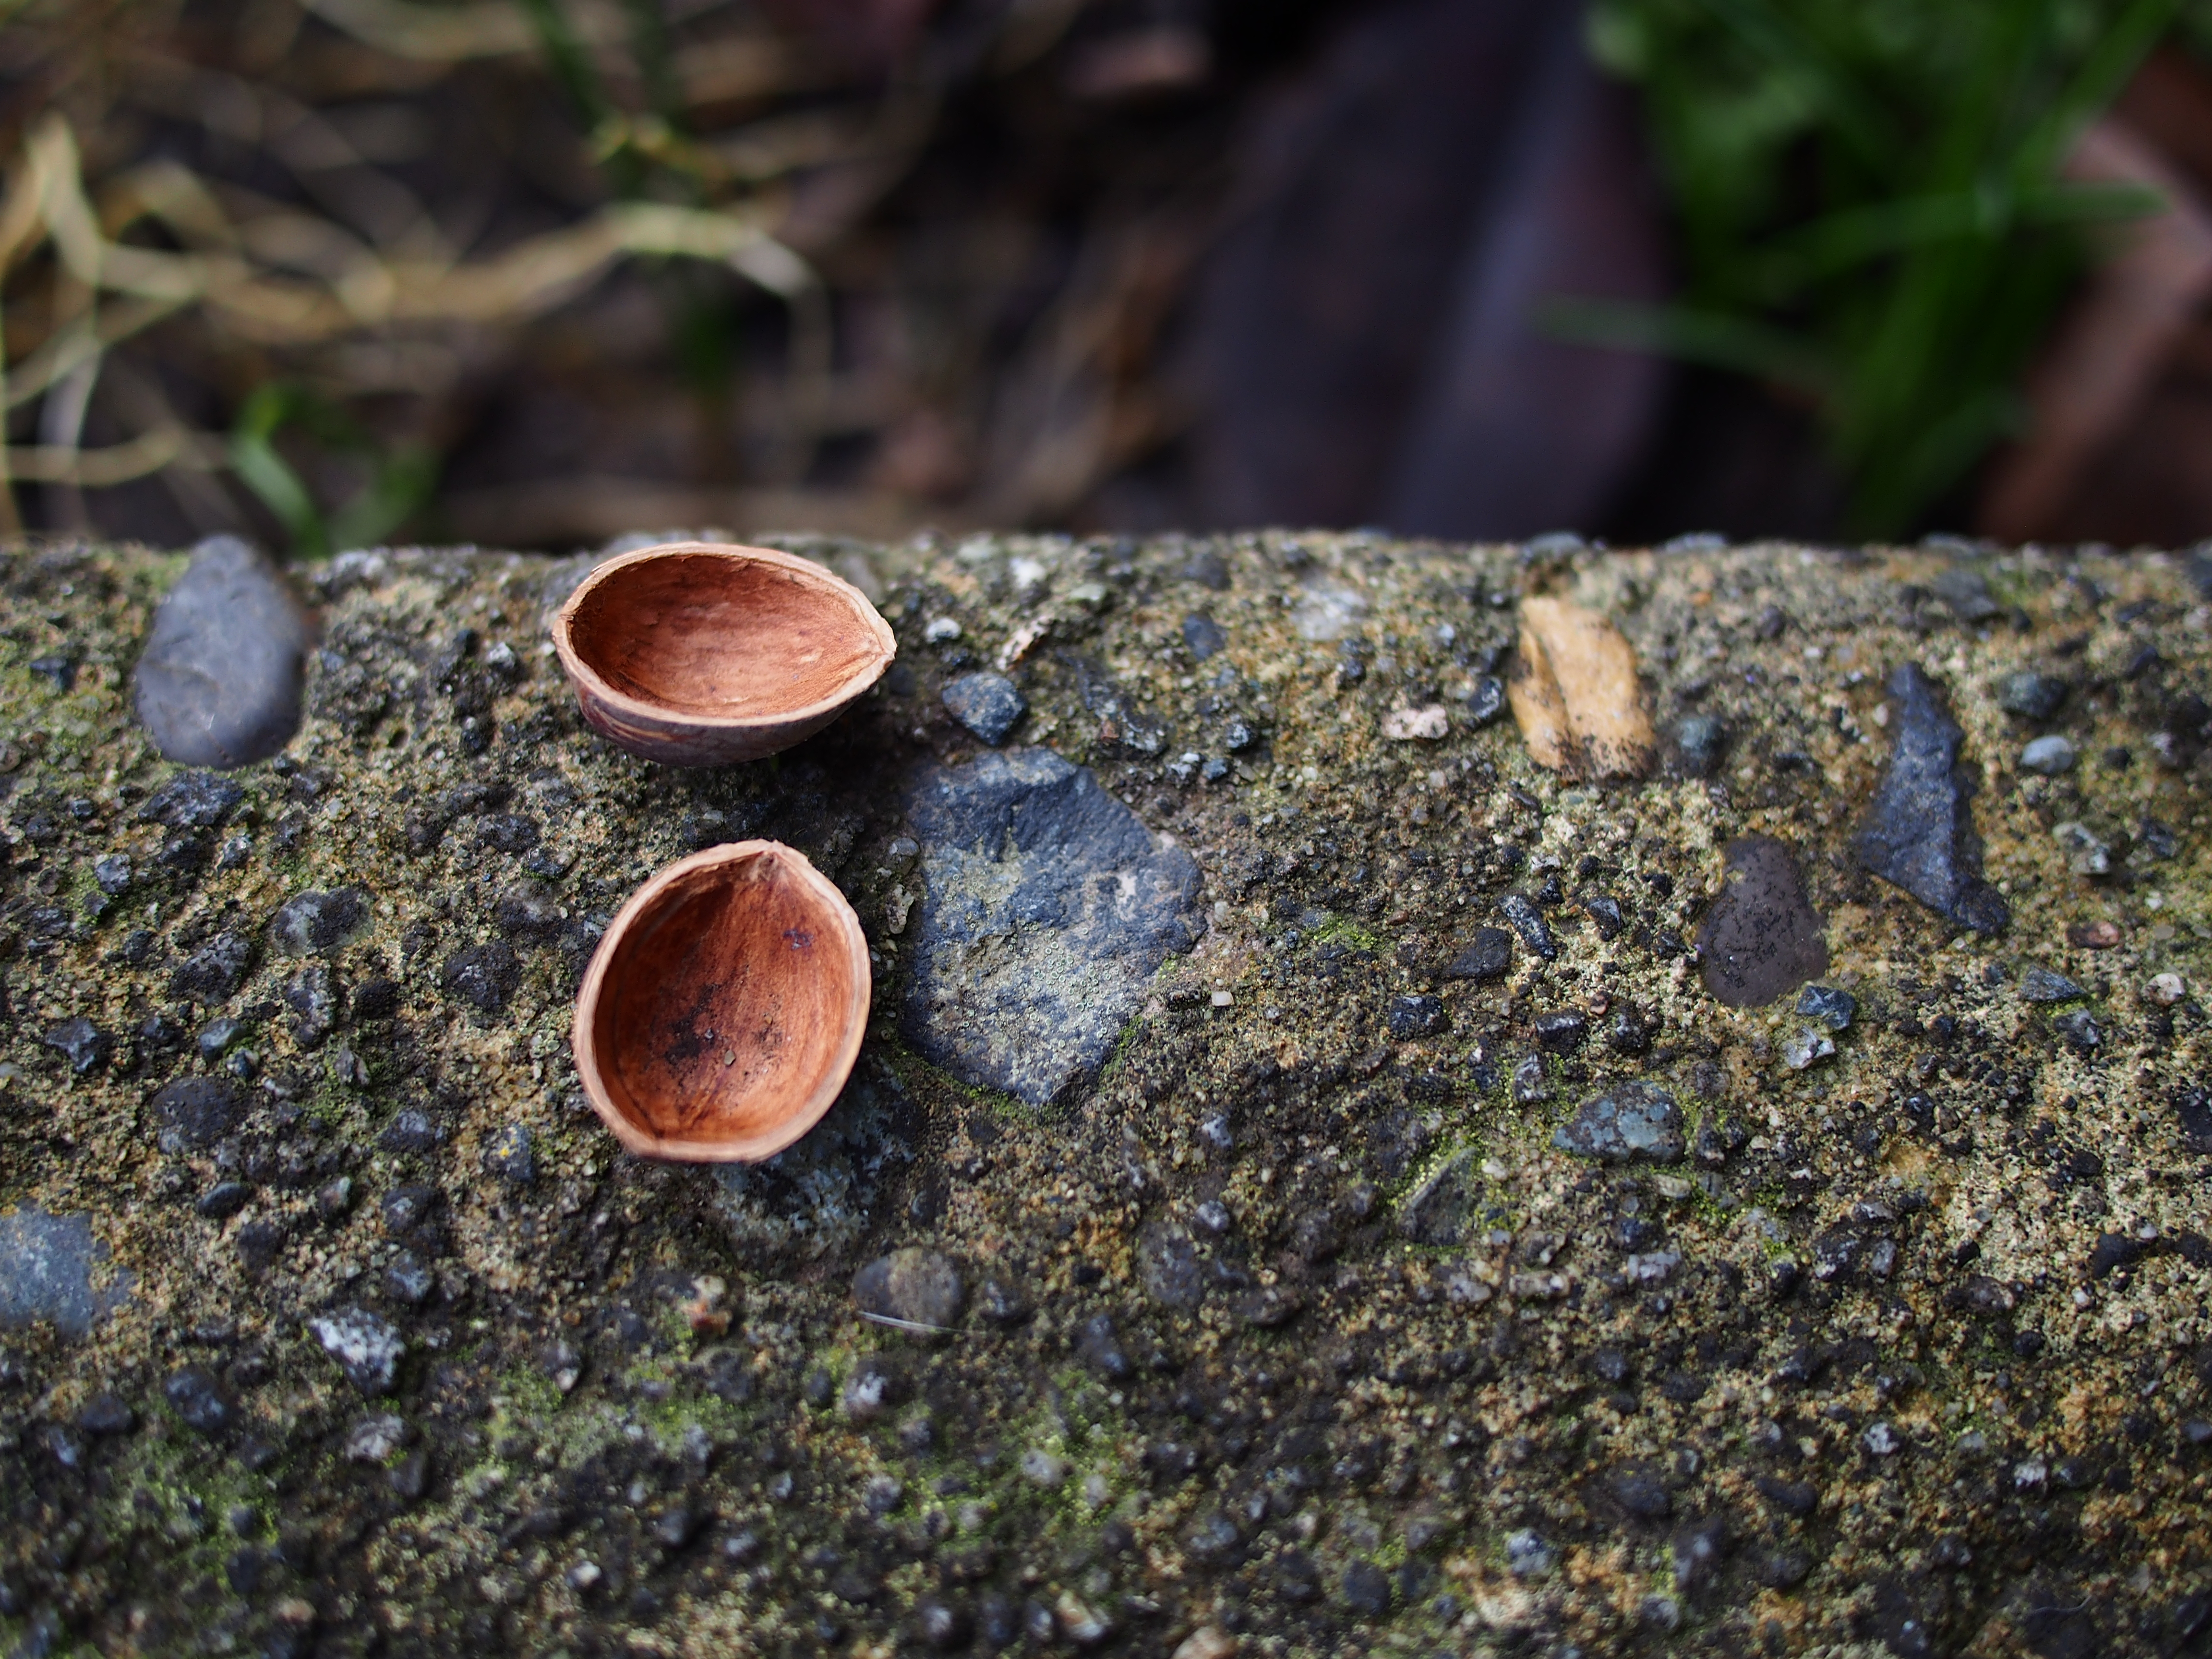
tree, nature, grass, rock, plant, wood, leaf, flower, trunk, green, produce, autumn, soil, squirrel, nut, flora, material, close up, fungus, exploration, macro photography, halves